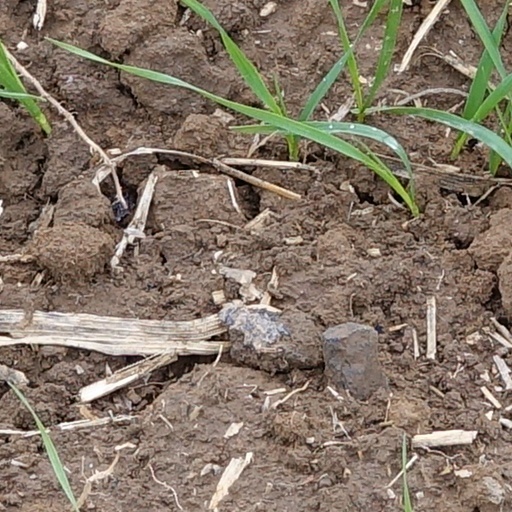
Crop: wheat